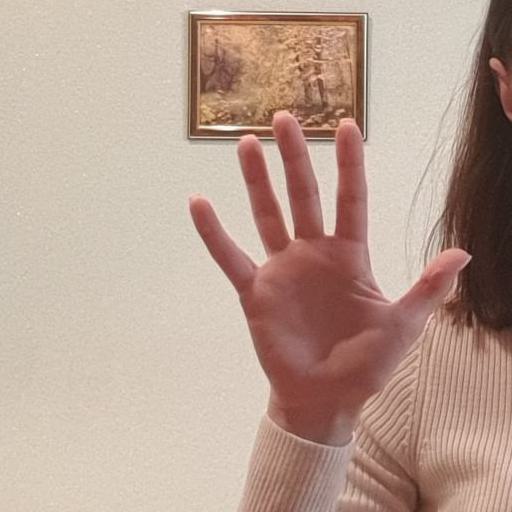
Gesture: palm